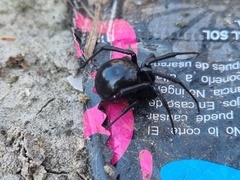
Species: Lactrodectus_hesperus